Mistelbach

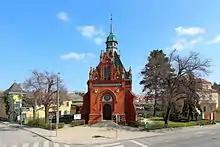
Lutheran church in Mistelbach; built 1905

Mistelbach is also home to one of the region's most popular, though traditional Vienna-style coffee houses "Cafe Harlekin" which has become an icon of the city's lifestyle over the years.